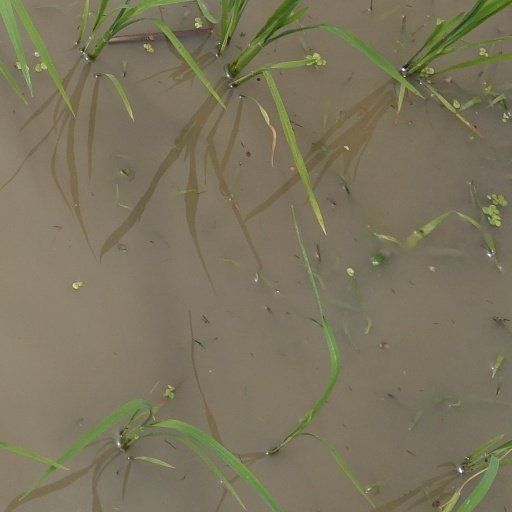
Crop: rice